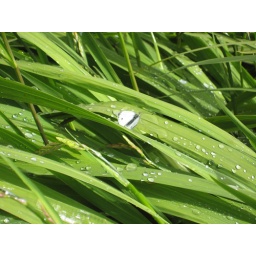
tiny butterfly in the grass